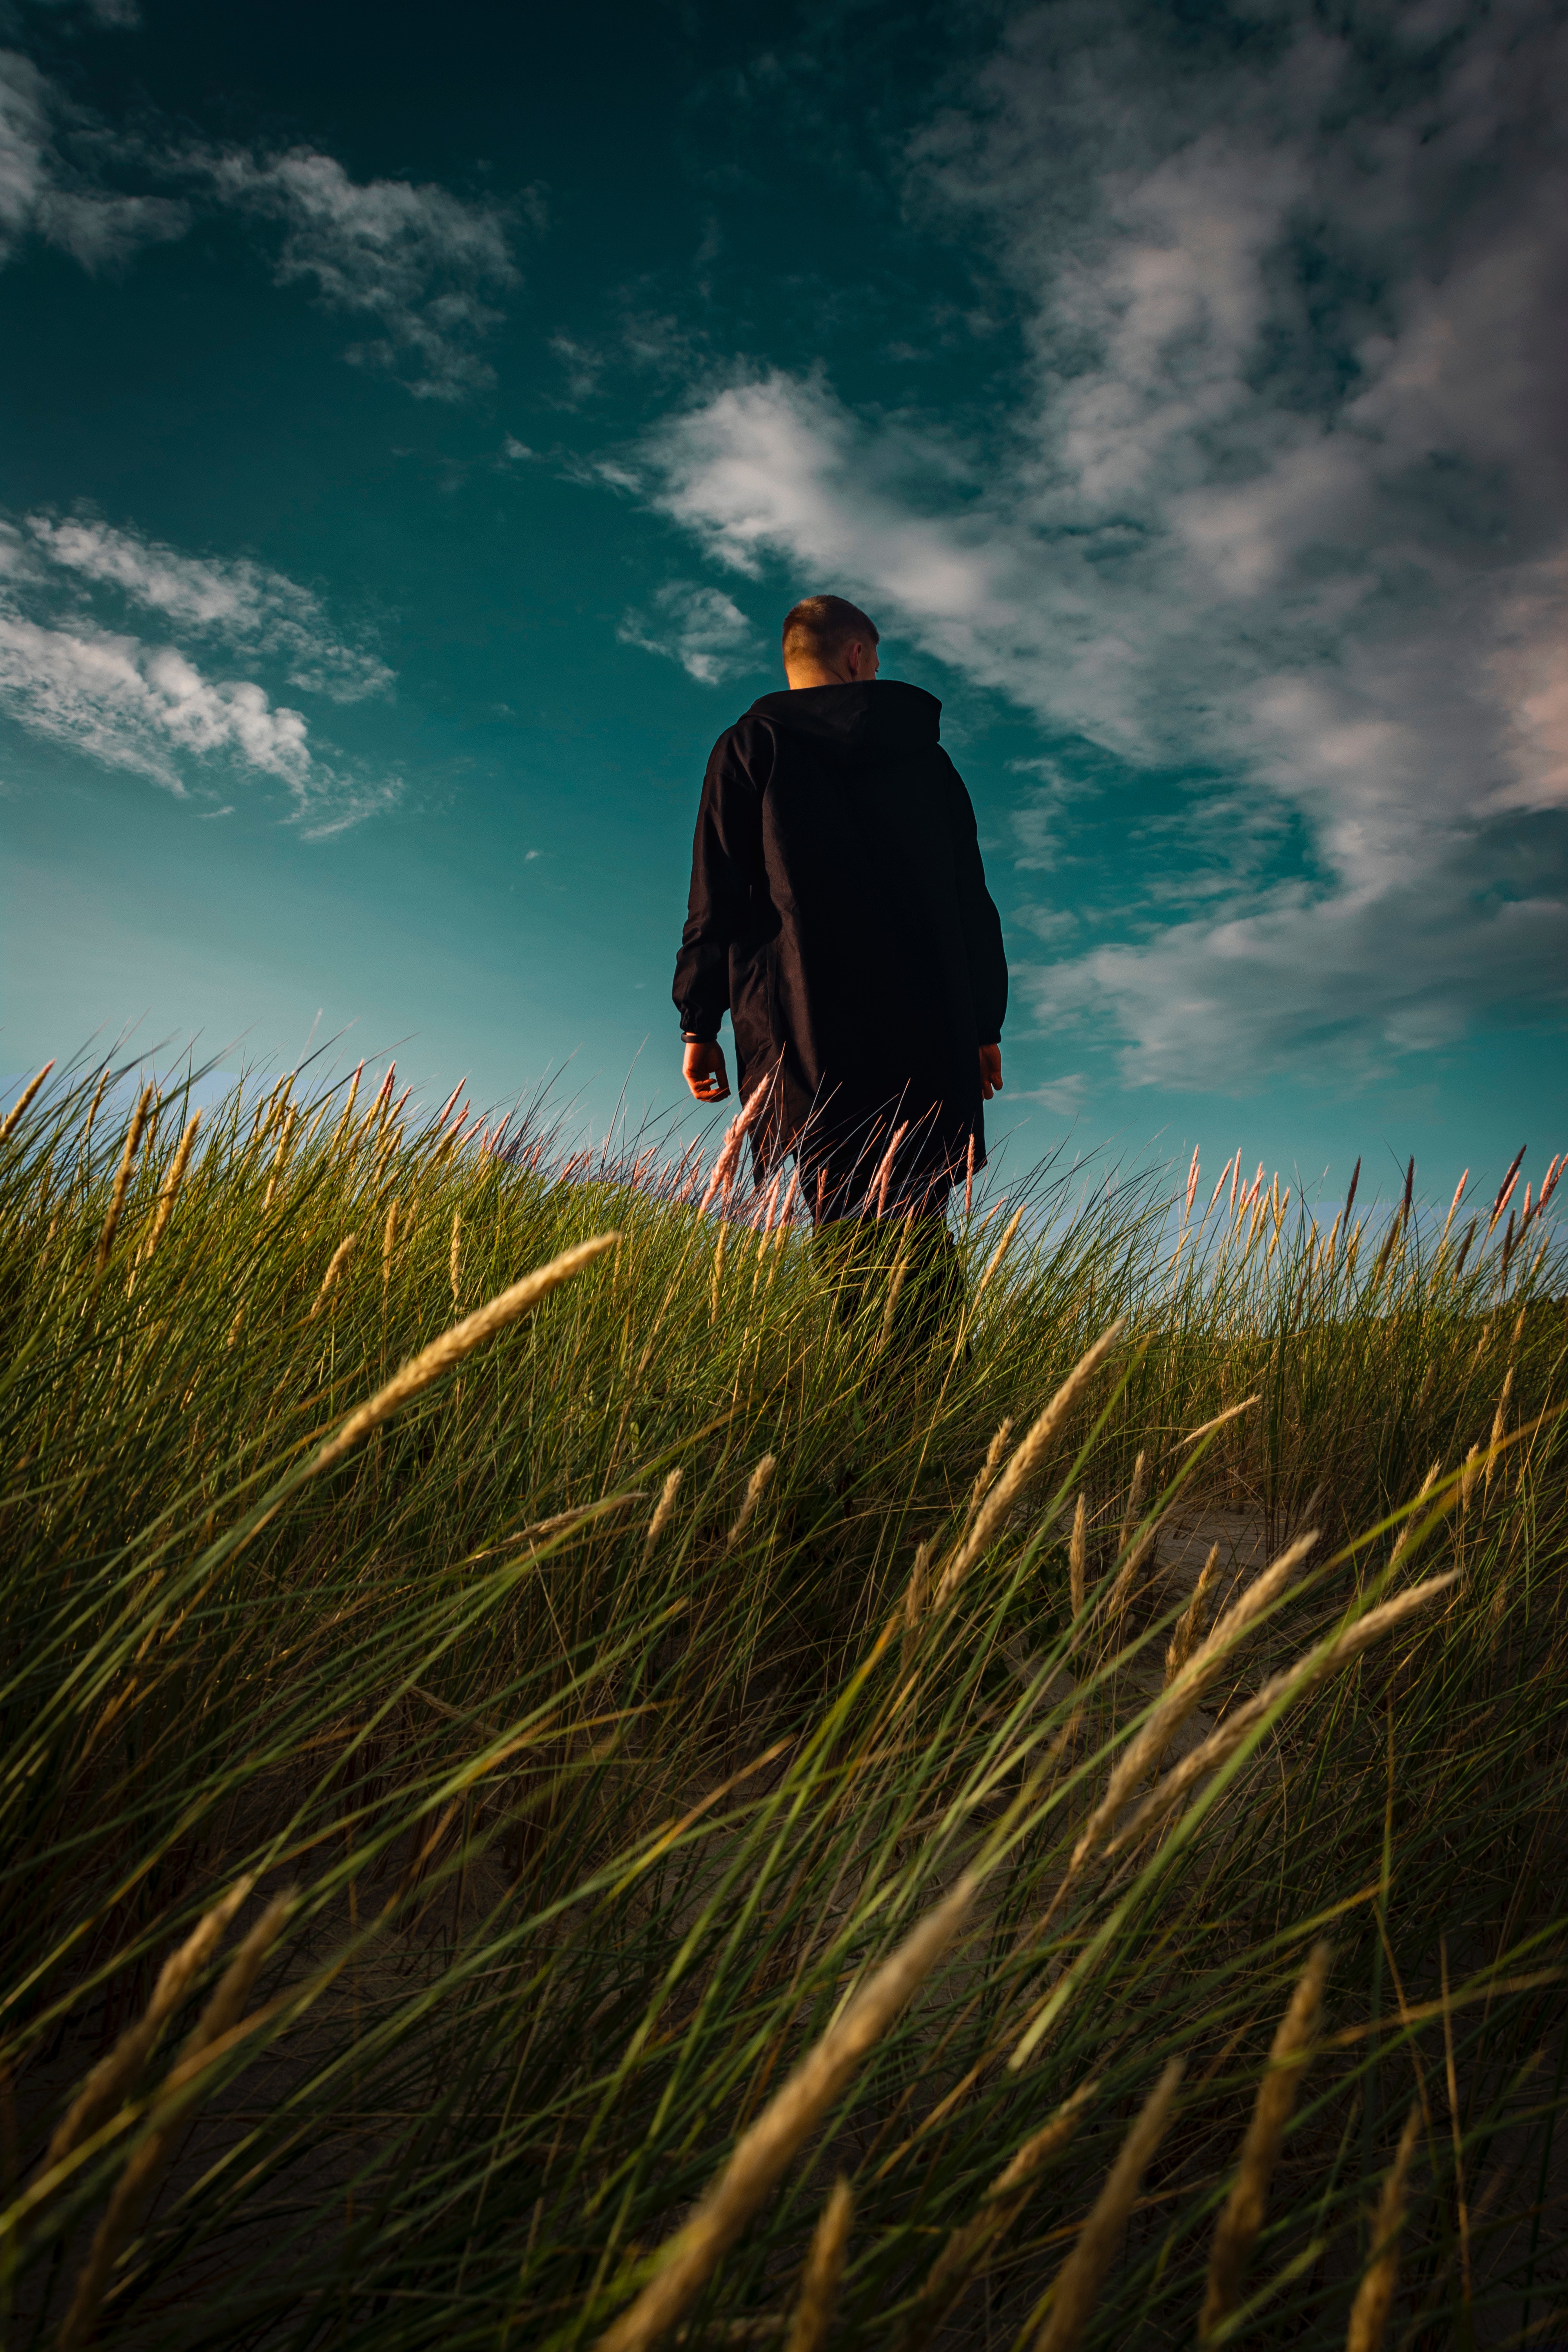
People in nature, sky, grass, grassland, green, cloud, grass family, human, plant, photography, horizon, field, prairie, landscape, stock photography, crop, meadow, sea, happy, walking, meteorological phenomenon, hill